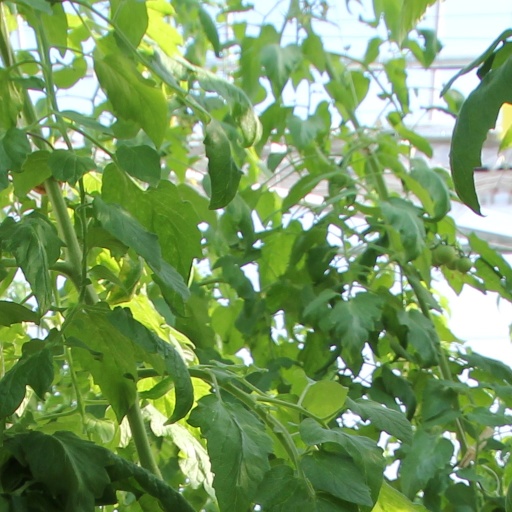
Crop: tomato